Science and technology in Malaysia

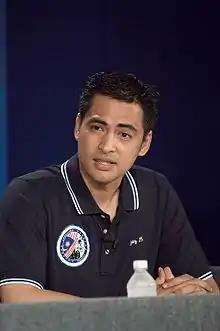
Sheikh Muszaphar Shukor, the first Malaysian in space

Science policy in Malaysia is regulated by the Ministry of Science, Technology, and Innovation. The ministry focuses on five areas: biotechnology, ICT policy, industry, sea to space and core science and technology. Other ministries, such as the Ministry of Agriculture and the Ministry of Health also have science departments. Training in scientific areas was promoted during the 1970s and 1980s. From 1987 to 1997 research and development used 0.24% of GNP, and in 2023 high-tech exports made up 59% of Malaysia's manufactured exports.